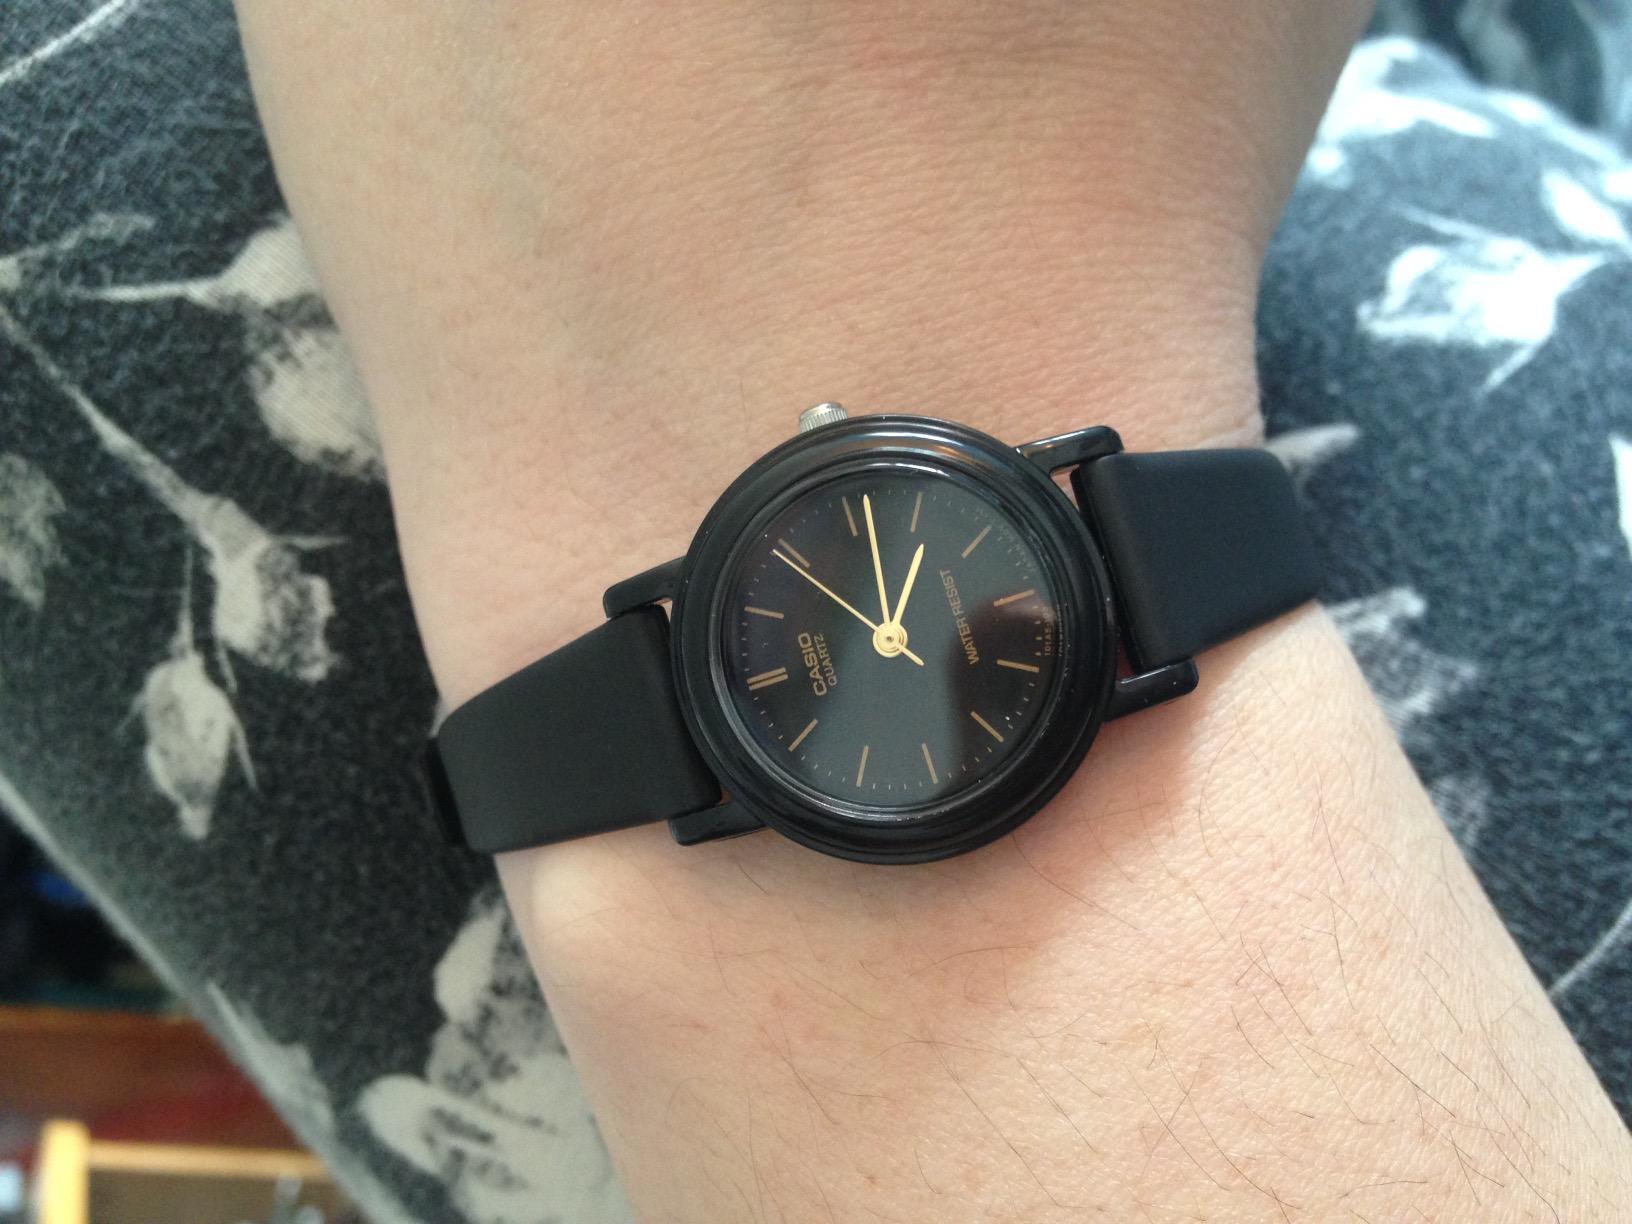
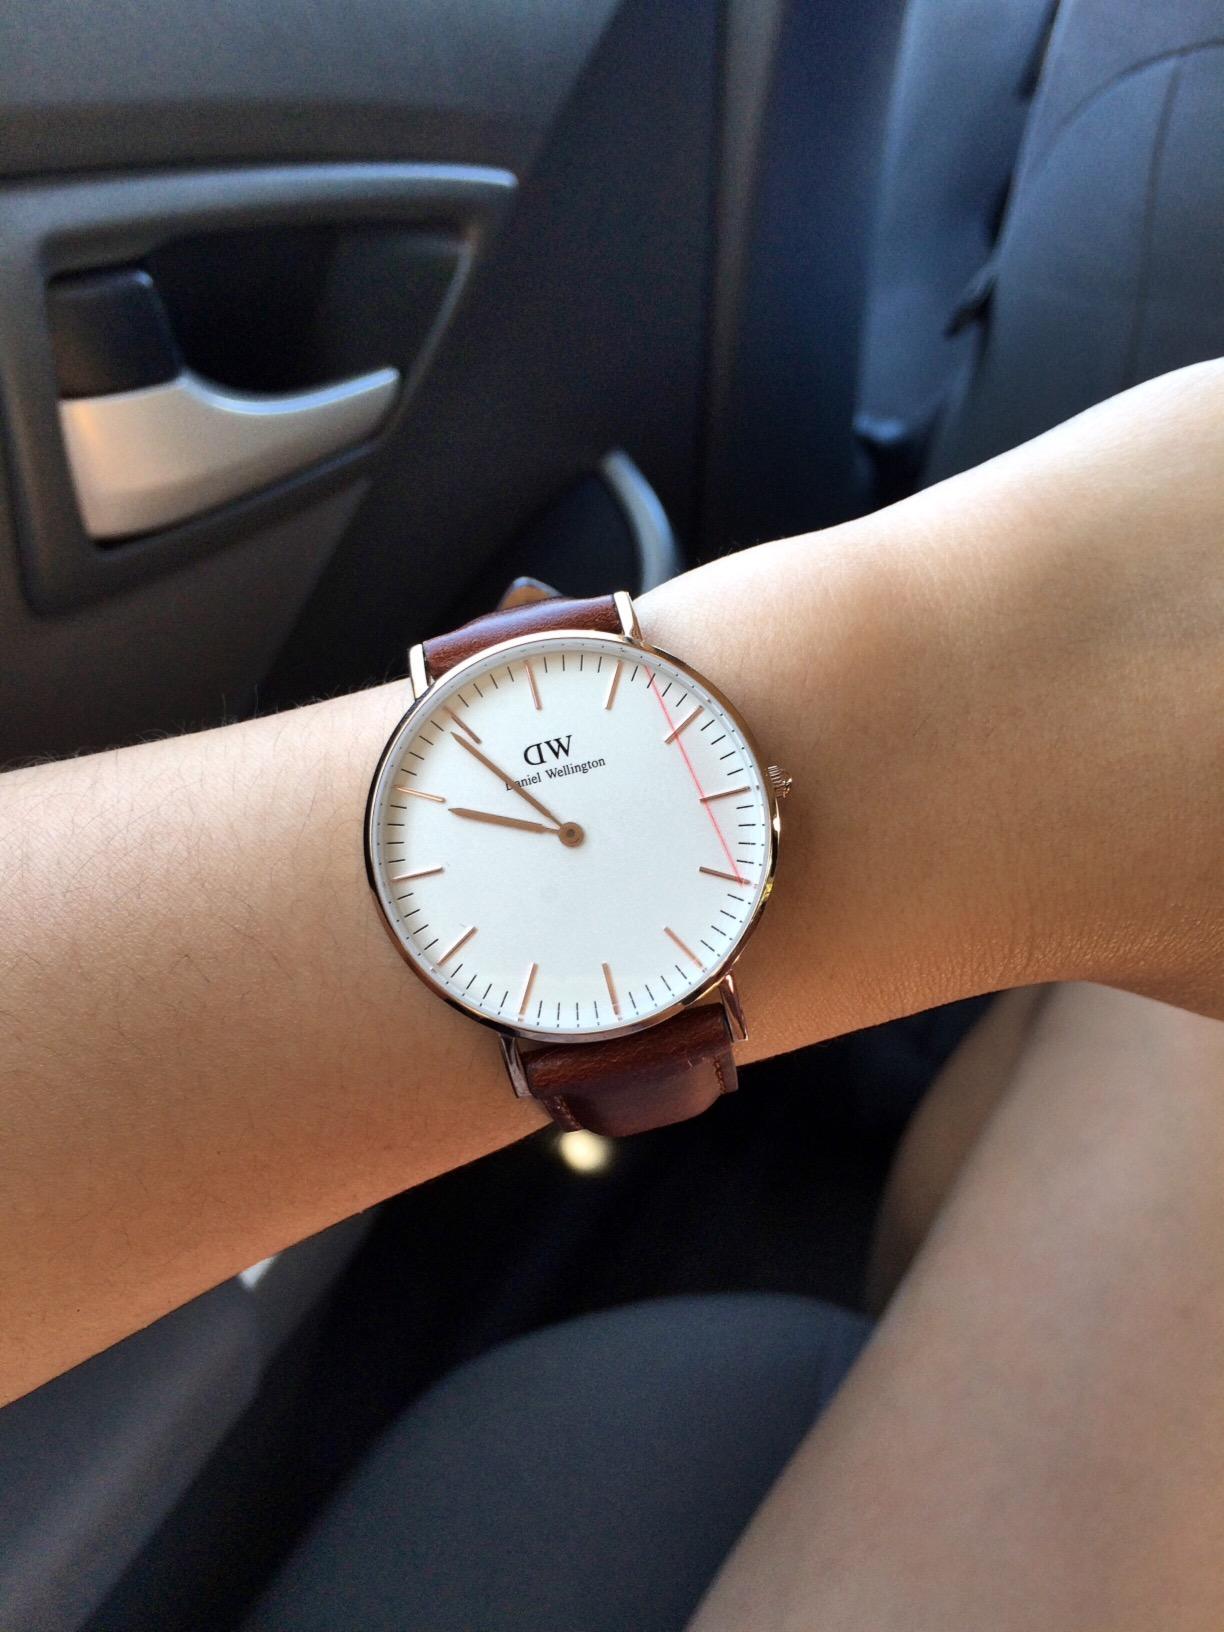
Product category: accessories_watch
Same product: no